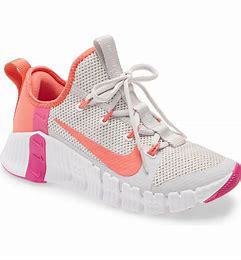
Brand: Nike
Model: Free Metcon 3